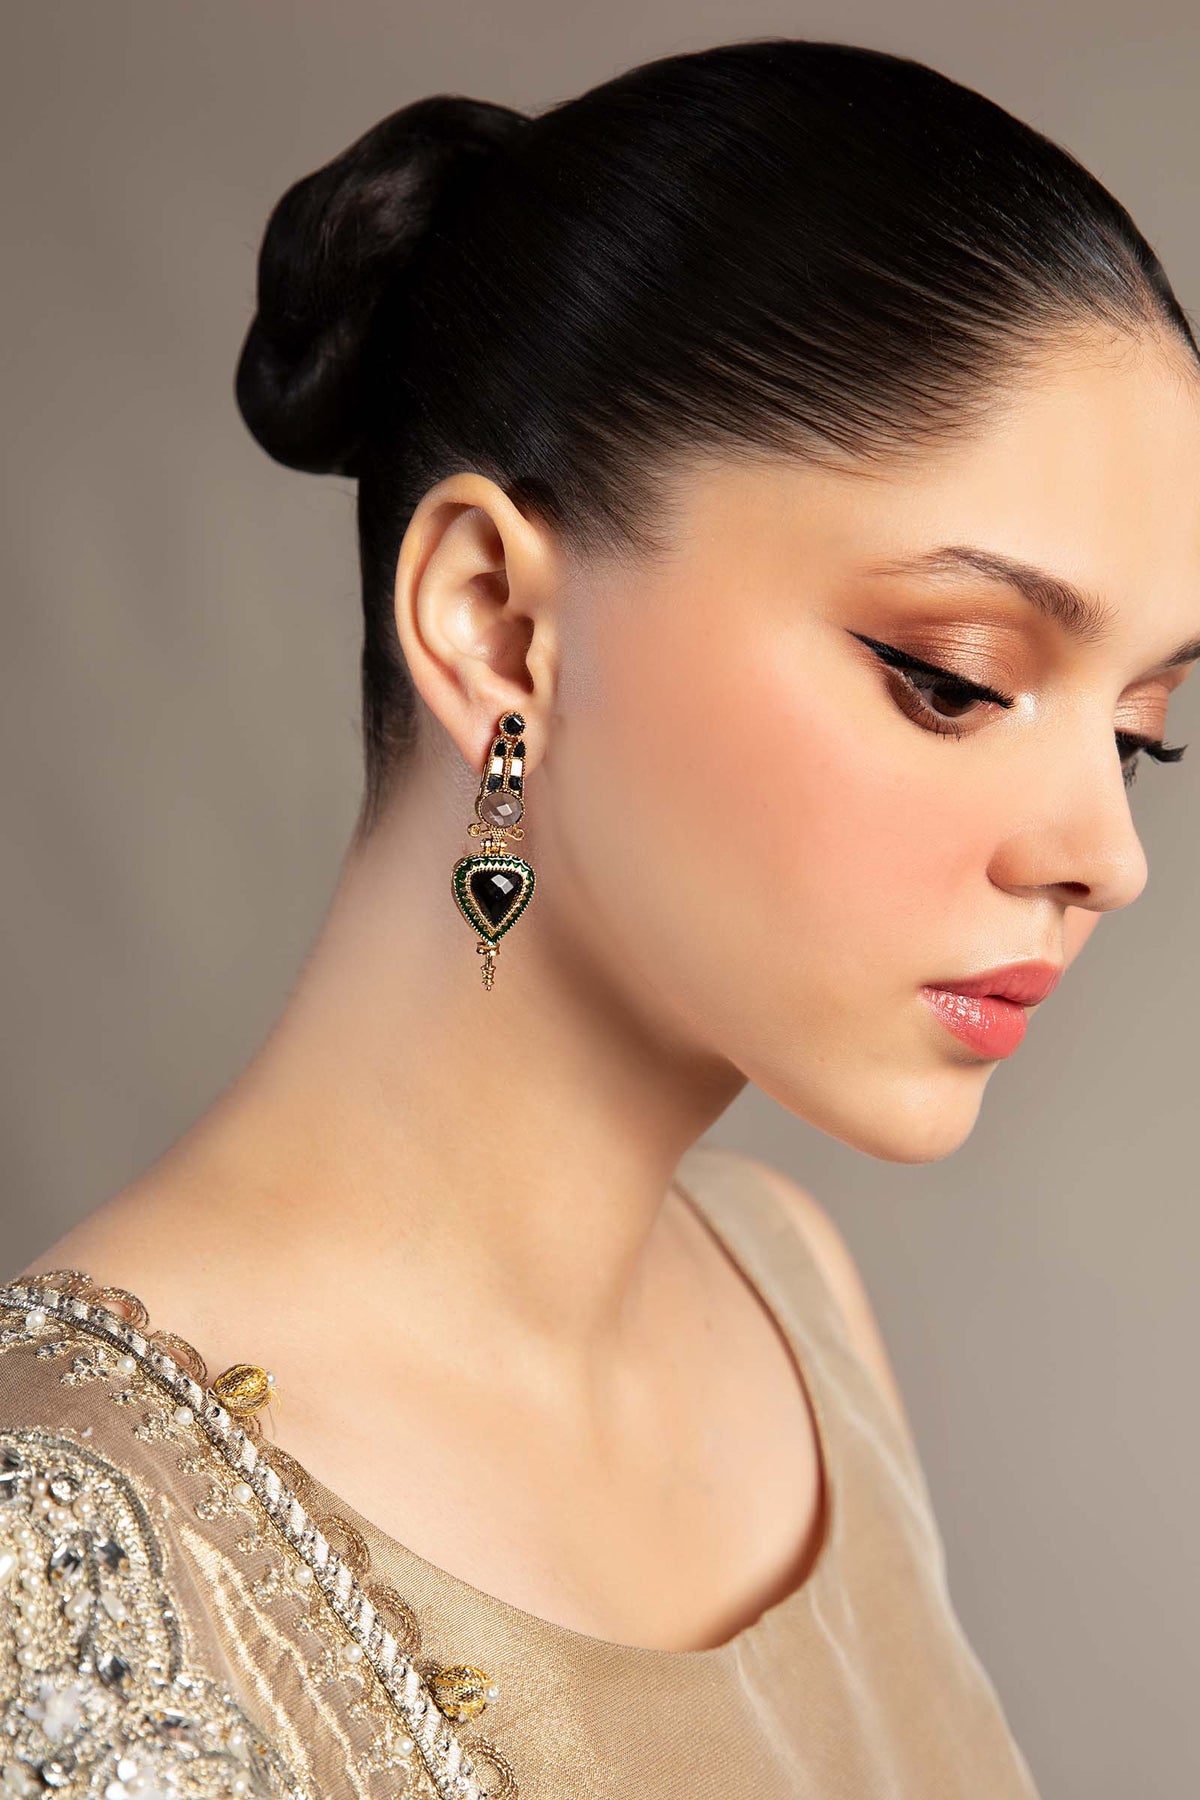
gold black kundan earring